Tehachapi Renewable Transmission Project

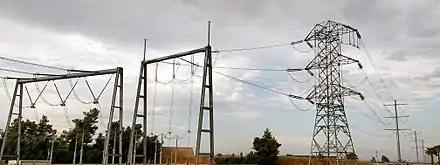
The Tehachapi Renewable Transmission Project 500kV eastern transition station in Chino Hills, California.

The Tehachapi Renewable Transmission Project is a project involving the construction of approximately of new and upgraded high-voltage transmission lines for transmission of electricity from wind farms and other generating units in southeastern Kern County, California to Los Angeles County and San Bernardino County.